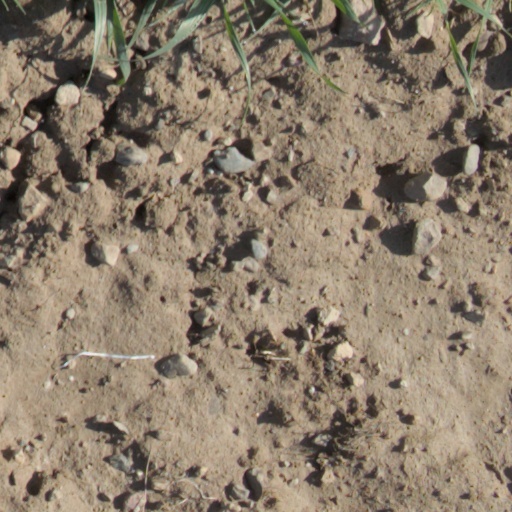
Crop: wheat